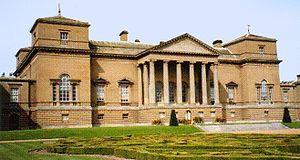
Le palladianisme est un style architectural originaire de Vénétie lancé par l'architecte italien Andrea Palladio à l'époque de la Renaissance ; il s'applique également aux édifices s'en inspirant au milieu du XVIIᵉ siècle. Un renouveau a lieu à partir du XVIIIᵉ siècle ; on emploiera alors l'expression néo-palladianisme, sans qu'on puisse constater une synthèse réelle avec les styles locaux.
Holkham Hall est une grande maison de campagne du XVIIIᵉ siècle située à côté du village de Holkham, sur la côte nord du comté de Norfolk en Angleterre. Elle a été construite dans le style néo-palladien pour Thomas Coke, comte de Leicester, par l'architecte William Kent, aidé de Richard Boyle.